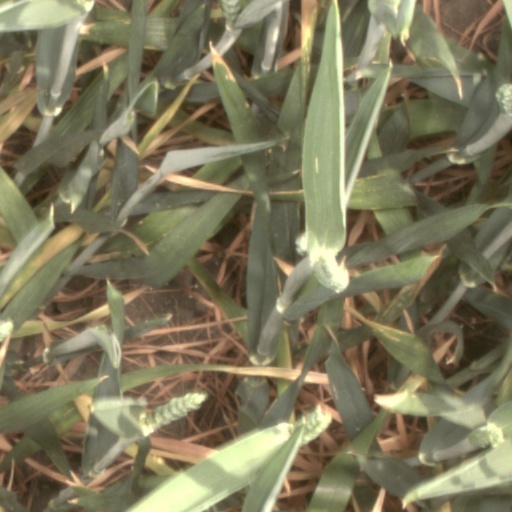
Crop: wheat